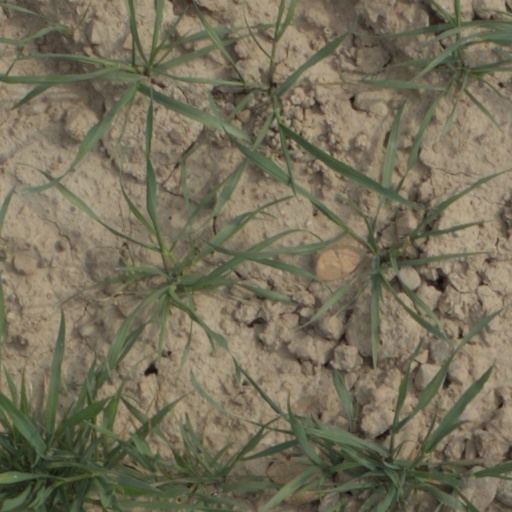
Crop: wheat